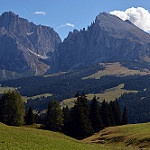
Label: mountain